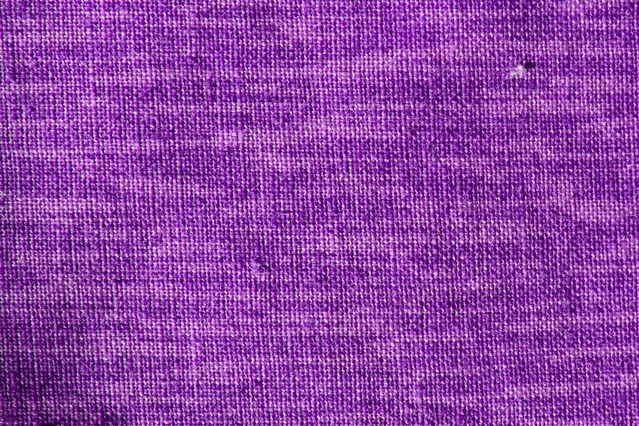
Texture: woven